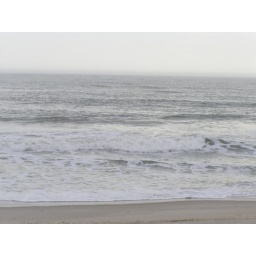
fog bank. Sights of sand and shore - flora and fauna found in the Coastal Plain.